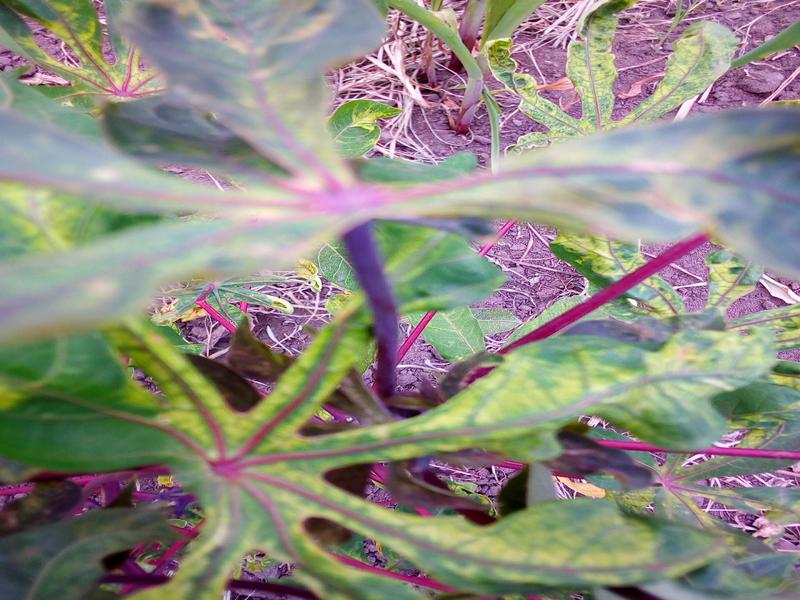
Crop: cassava
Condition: mosaic_disease